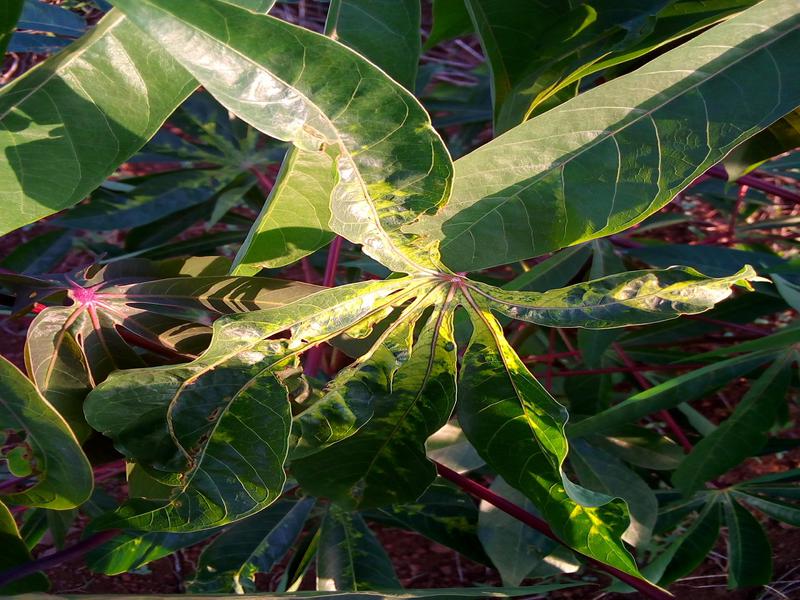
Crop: cassava
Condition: mosaic_disease